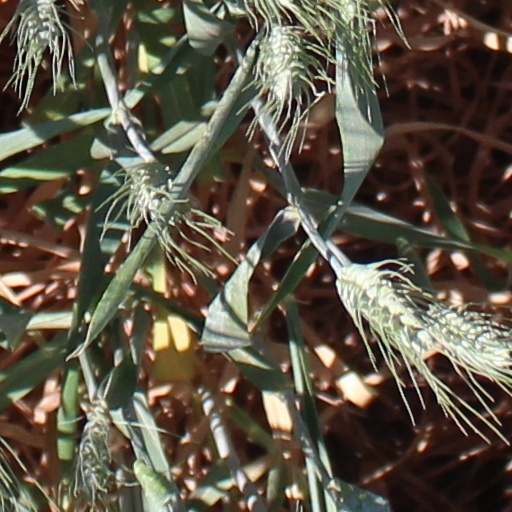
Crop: wheat